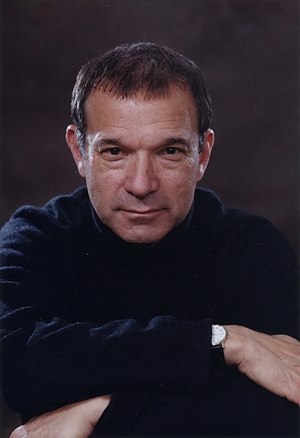
Steven Greenblatt
Stephen Jay Greenblatt i Boston, USA, er en amerikansk litteraturkritiker, teoretiker og forsker især i Shakespeare.